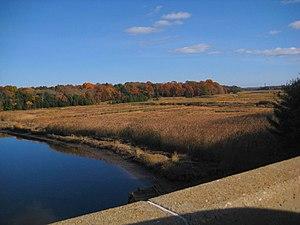
La tyrannie des petites décisions est un phénomène exploré dans un essai du même nom, publié en 1966 par l'économiste Américain Alfred E. Kahn. L'article décrit une situation où un certain nombre de décisions, individuellement de petite taille et de petite perspective temporelle, aboutit de façon cumulative à un résultat qui n'est ni optimal, ni désiré. C'est une situation où une série de petites décisions rationnelles peuvent avoir modifié le contexte de choix ultérieurs, au point même où les alternatives souhaitées sont irrémédiablement détruites. Kahn décrit le problème comme étant commun dans l'économie de marché et pouvant conduire à une défaillance de celui-ci. Le concept a depuis été étendu à des domaines autres qu'économiques, tels que la dégradation de l'environnement, les élections politiques et les résultats de santé.